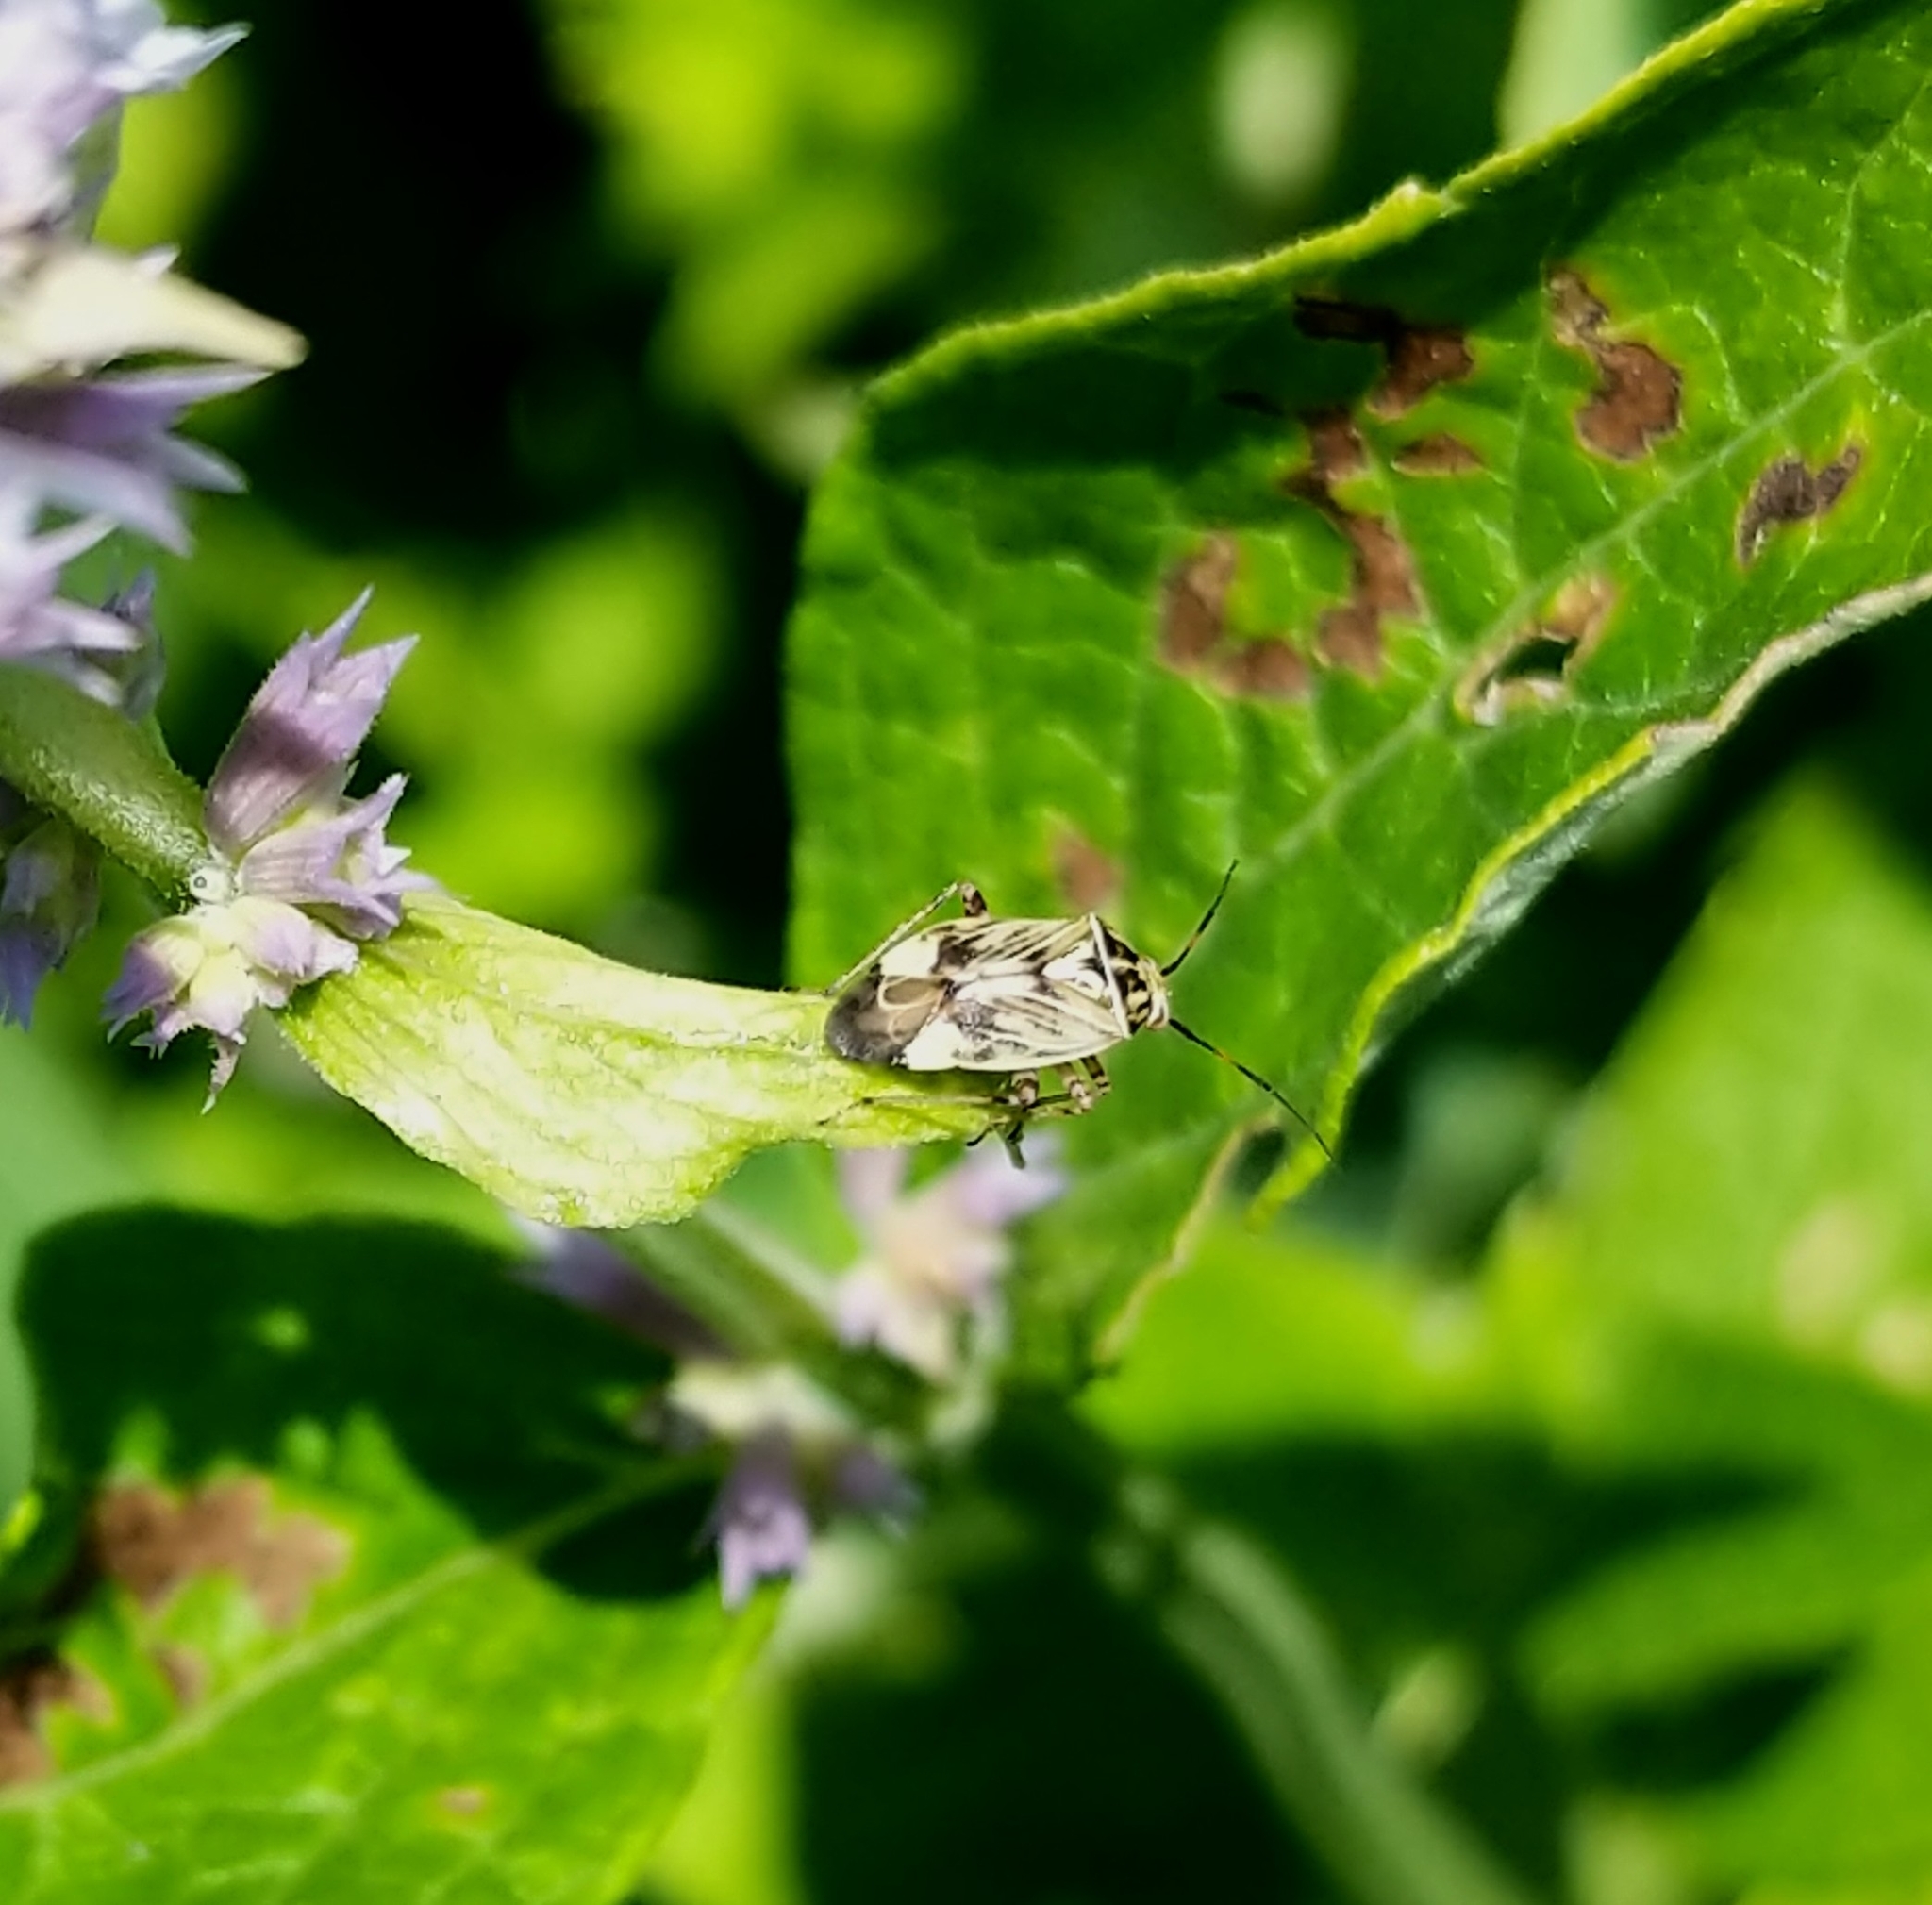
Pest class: lygus_bug